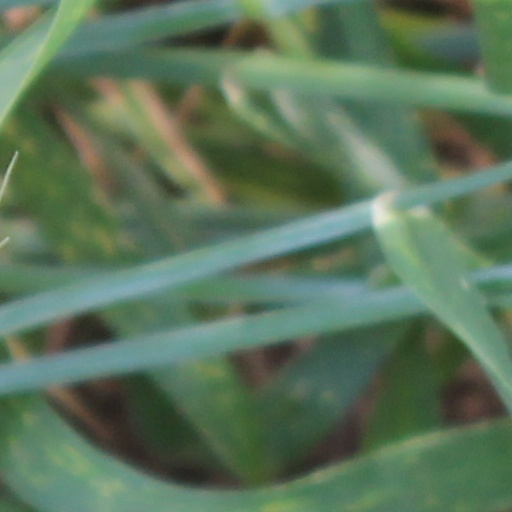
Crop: wheat